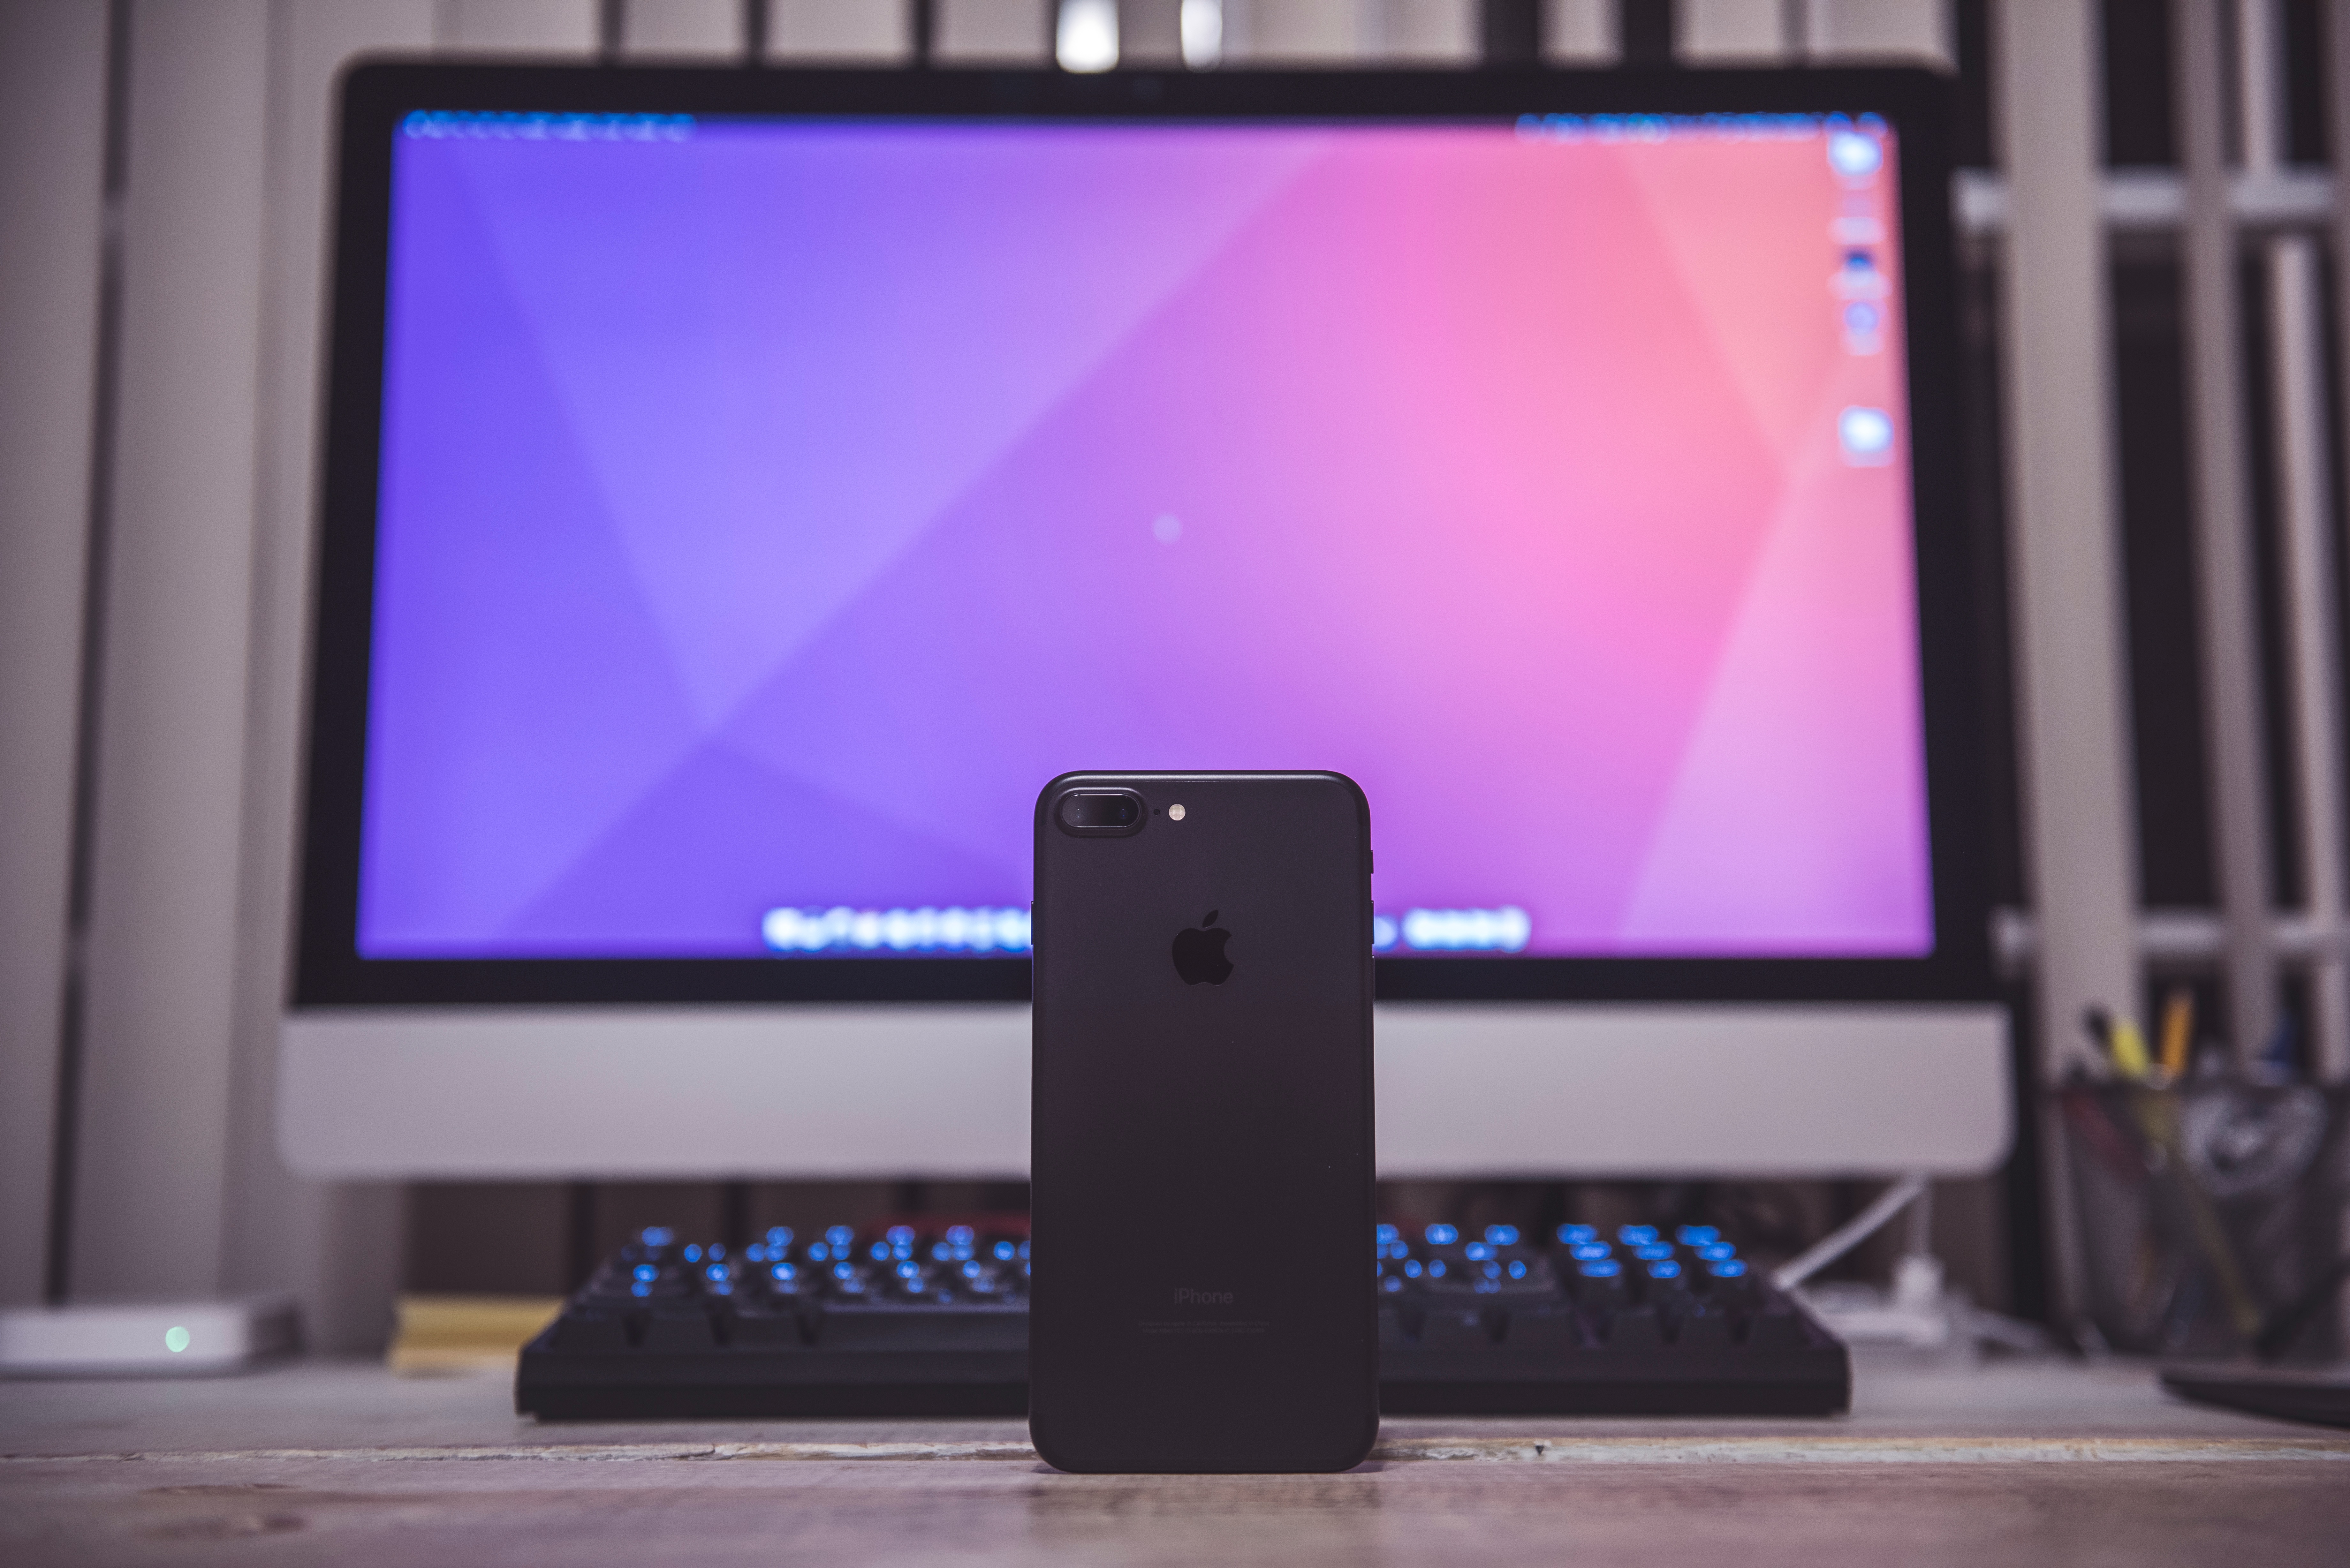
technology, television, room, signage, electronics, multimedia, screenshot, desktop computer, personal computer, computer monitor, computer hardware, display device, led backlit lcd display, lcd tv, flat panel display